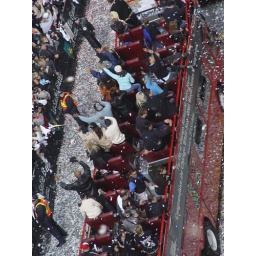
The boys in their bus